Dominique Papety

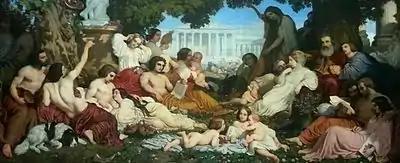
"The Dream of Happiness" (detail)

The disease ultimately proved to be fatal and he died in Marseille in 1849, aged only thirty-four. This was after the Second Cholera Pandemic had reached France, so his funeral was unattended. His remaining works were sold at an auction.